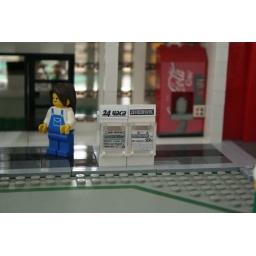
The newspaper booths, in front of the office building built by Georgi